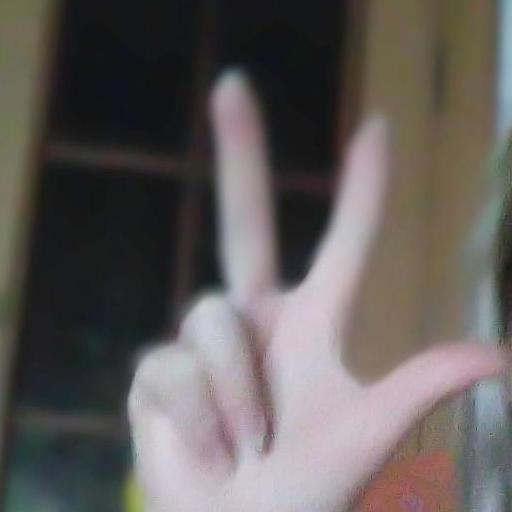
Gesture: three2